Durham to Bishop Auckland Line

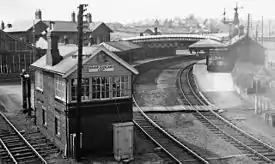
View along the curved platforms of in 1965, which served the former NER line to , and Clarence Railway via

The Durham to Bishop Auckland Line was a railway line originally built by the North Eastern Railway (NER) to provide rail transport access to coal mines in West County Durham. It closed under the Beeching Axe to passenger traffic in May 1964, and freight in 1968. Today it forms the major part of the Brandon to Bishop Auckland rail trail.